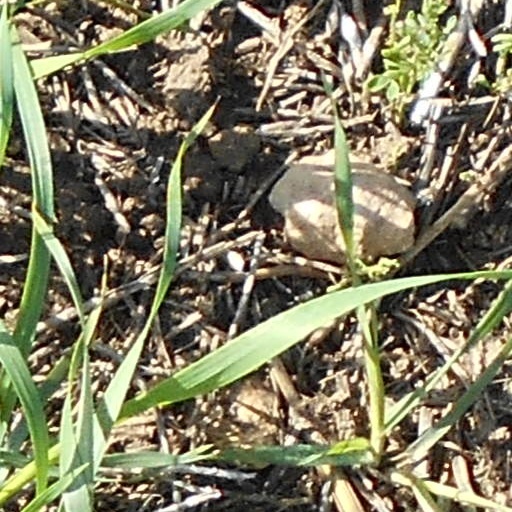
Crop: wheat